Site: brandenburg
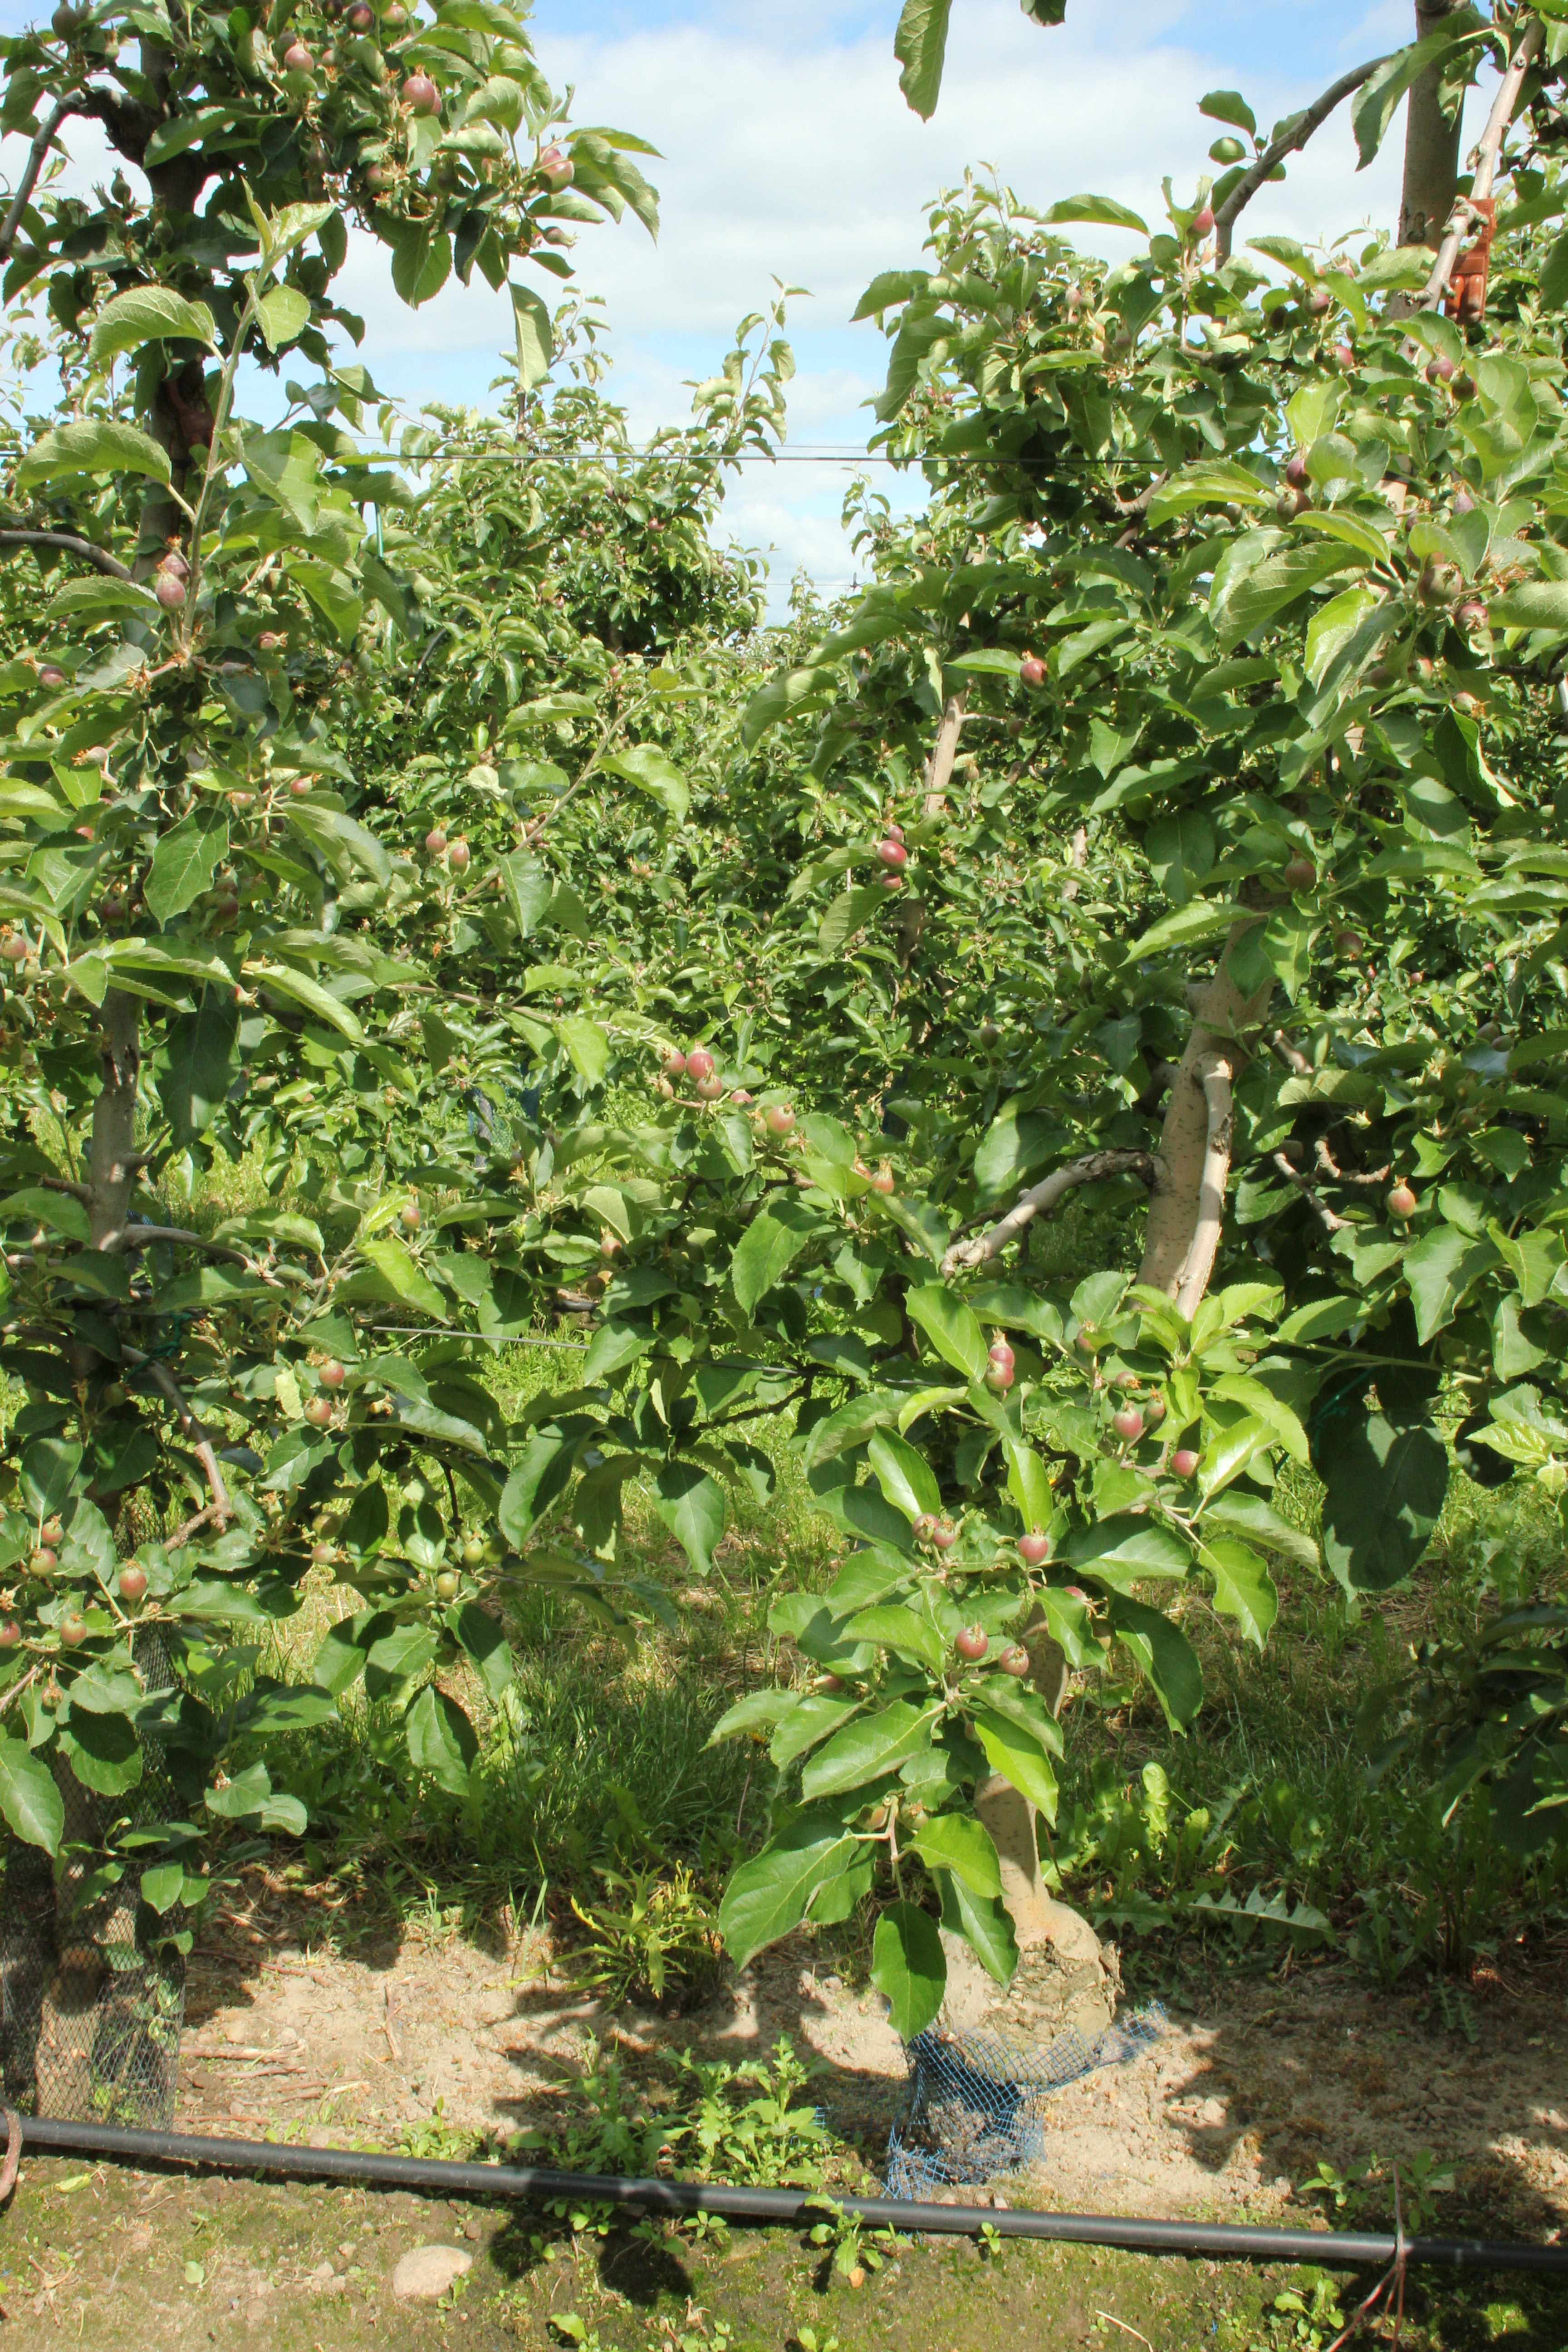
Growth stage (BBCH 72): Development of fruit